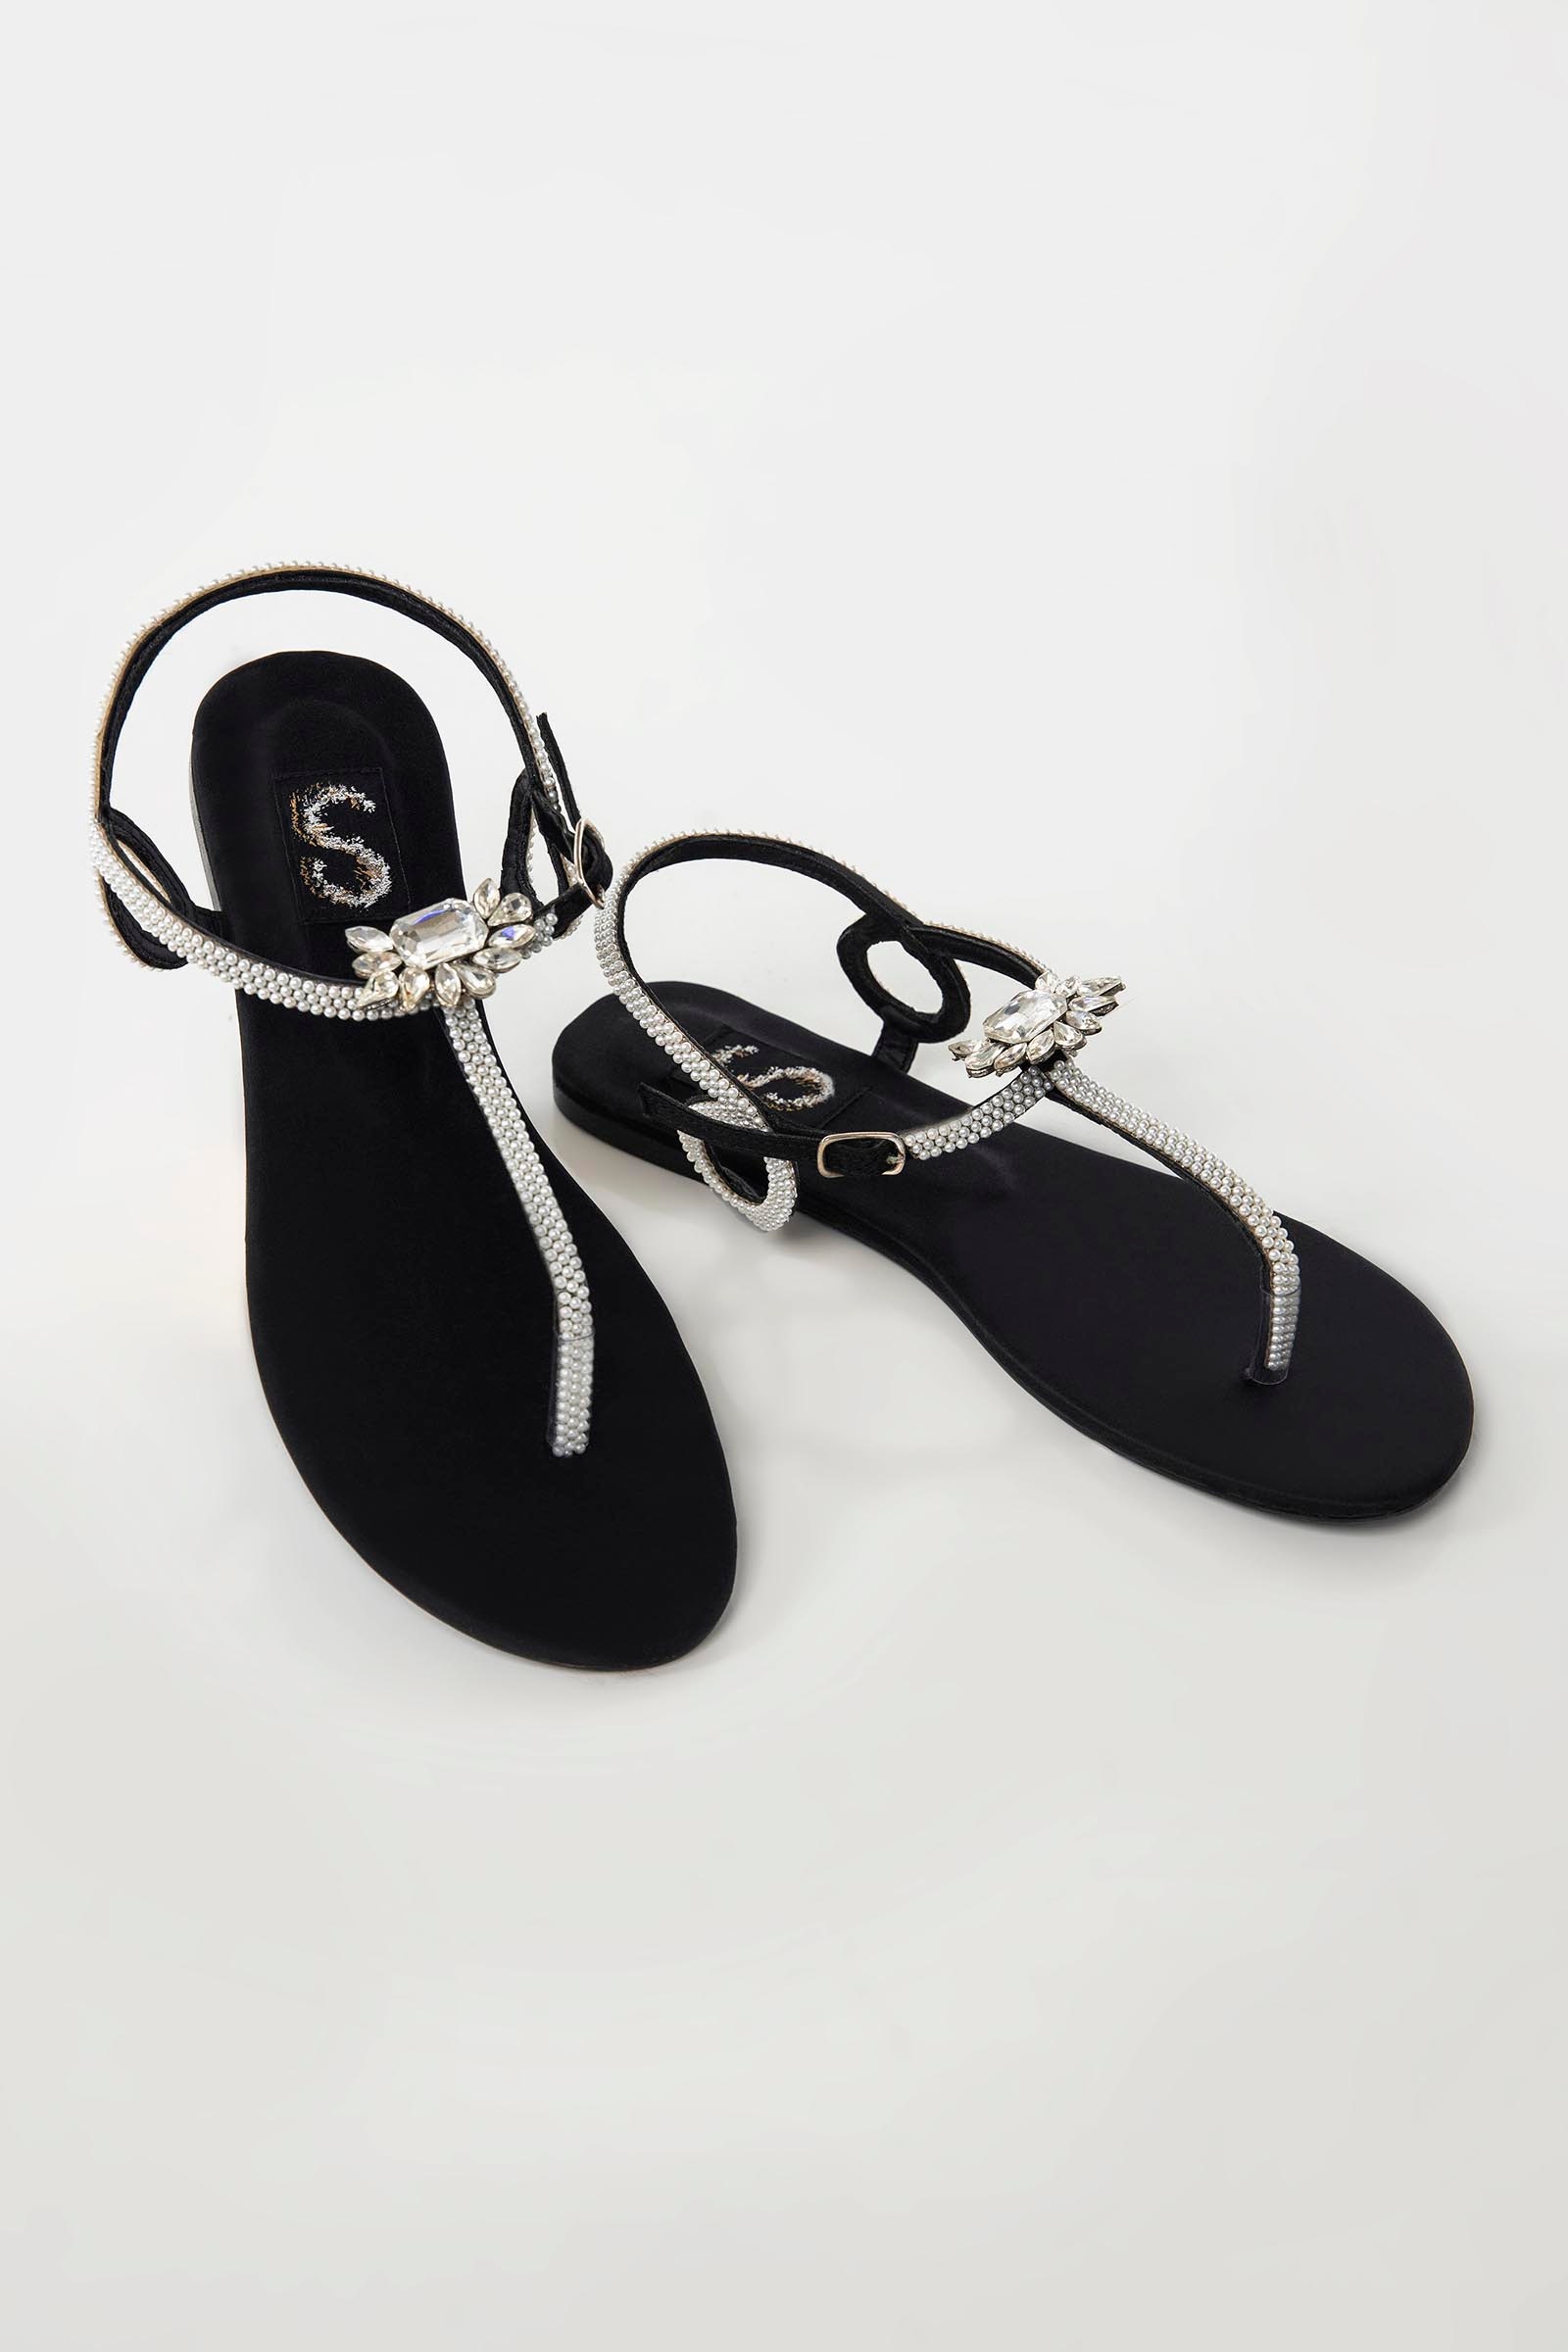
black crystal embellished thongs sandal